Belgian economic miracle

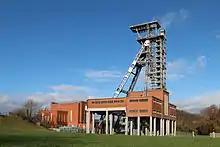
Modern-day view of a former coal mine at Frameries in Hainaut Province. Coal mining was one of the industries which drove Belgium's economic miracle

During World War II, Belgium had been occupied by Nazi Germany and had seen a deterioration in its gross domestic product through war damage and the economic policies pursued by the occupiers, despite the efforts of Alexandre Galopin and the Committee of Secretaries-General who attempted to preserve Belgium's industrial capacity through a policy of limited compromise with the German occupation authorities.